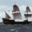
Label: ship